Maiara & Maraisa

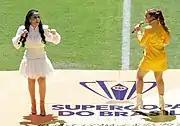
Maiara & Maraisa at the opening show of the 2020 Supercopa do Brasil.

The duo Jorge & Mateus was important for the success of the twins, as they were the ones who always helped them, especially Jorge, called "father" by Maiara and Maraisa.